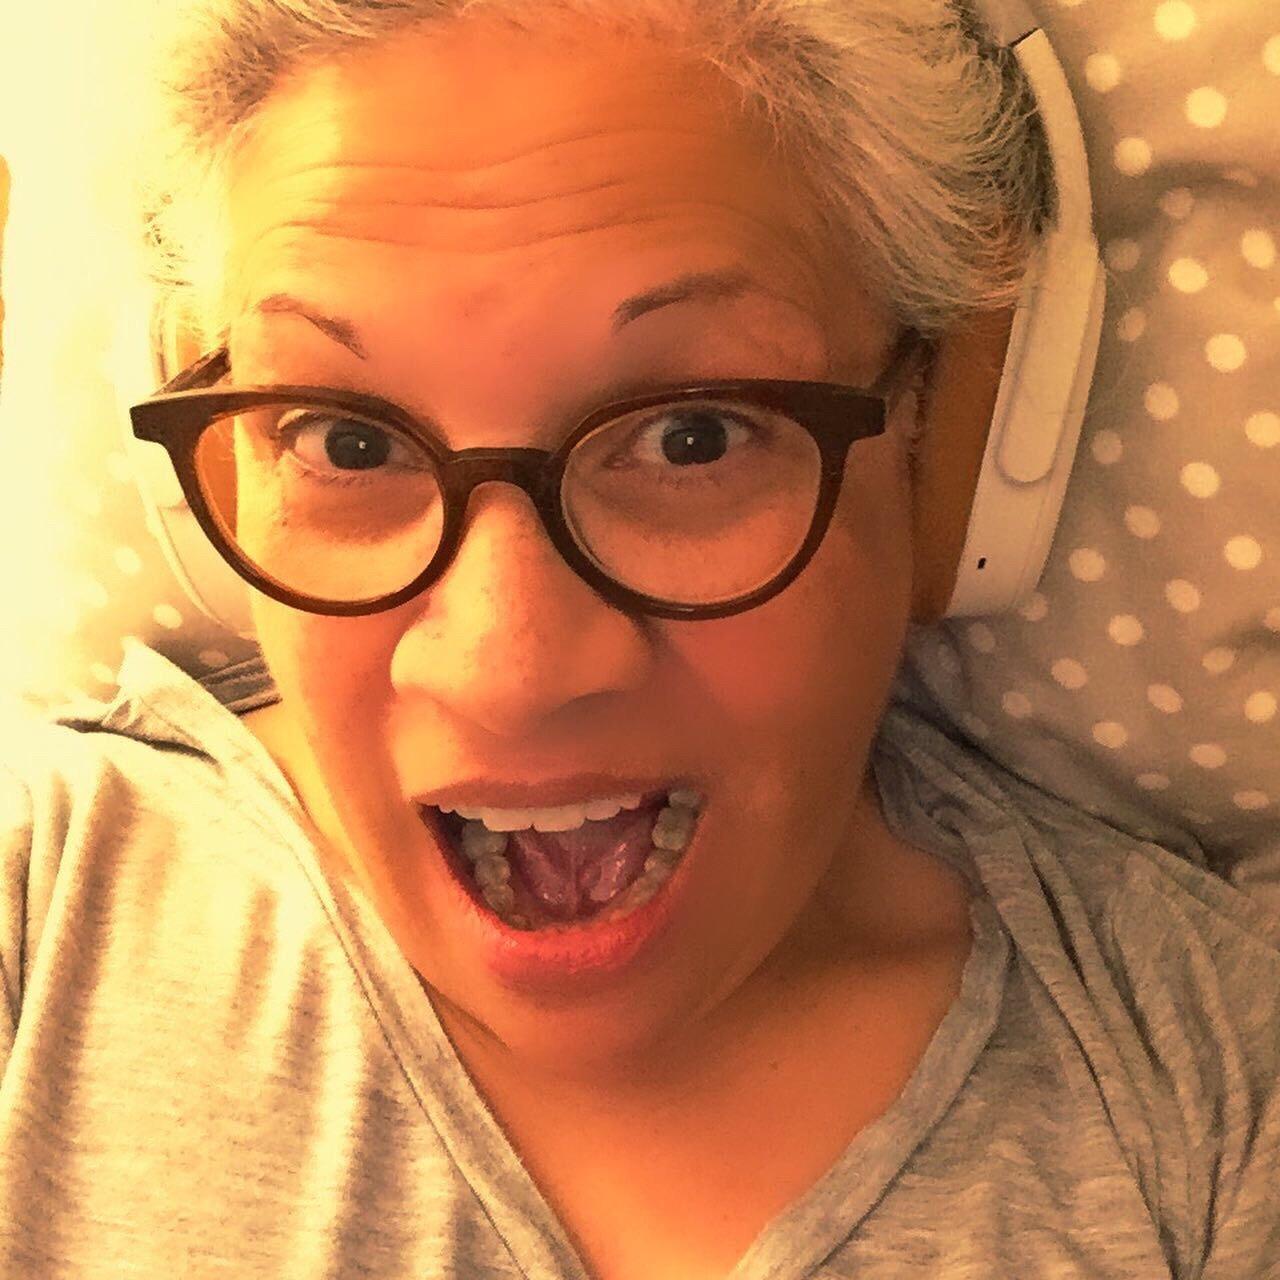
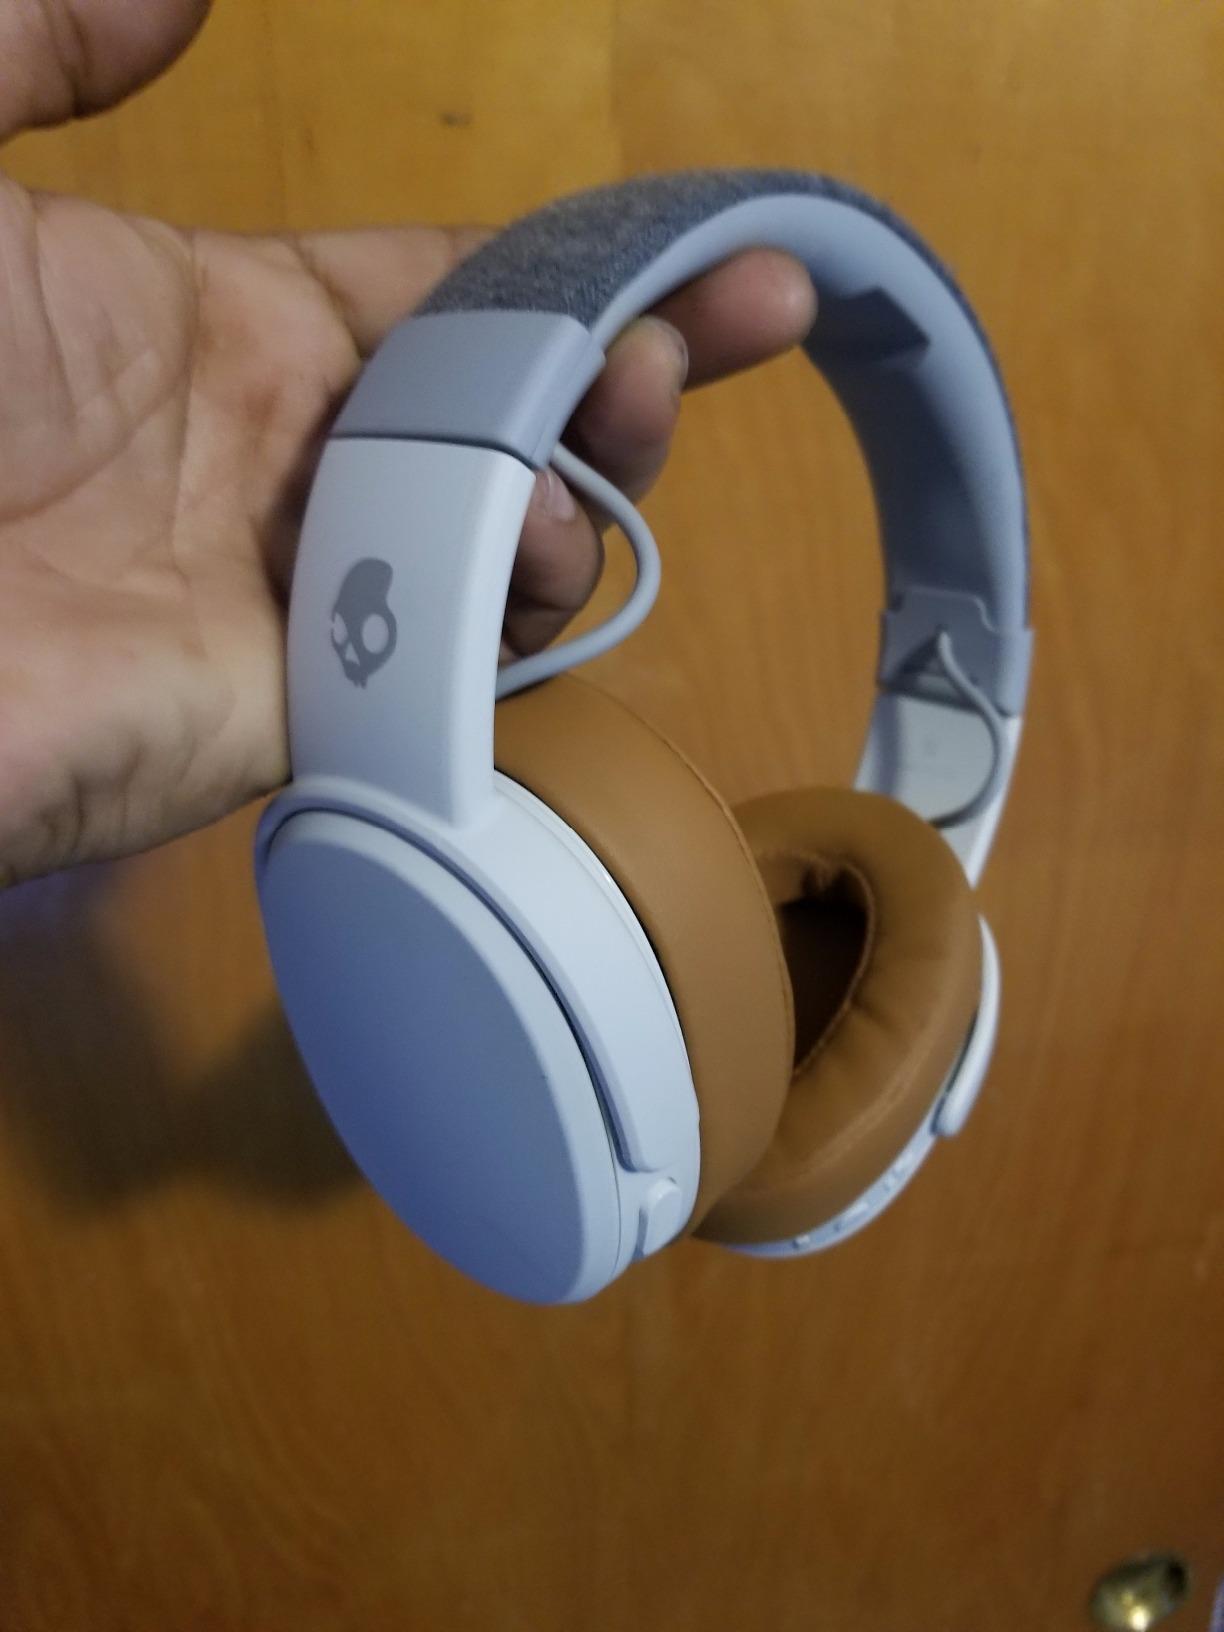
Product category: headphones
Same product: yes